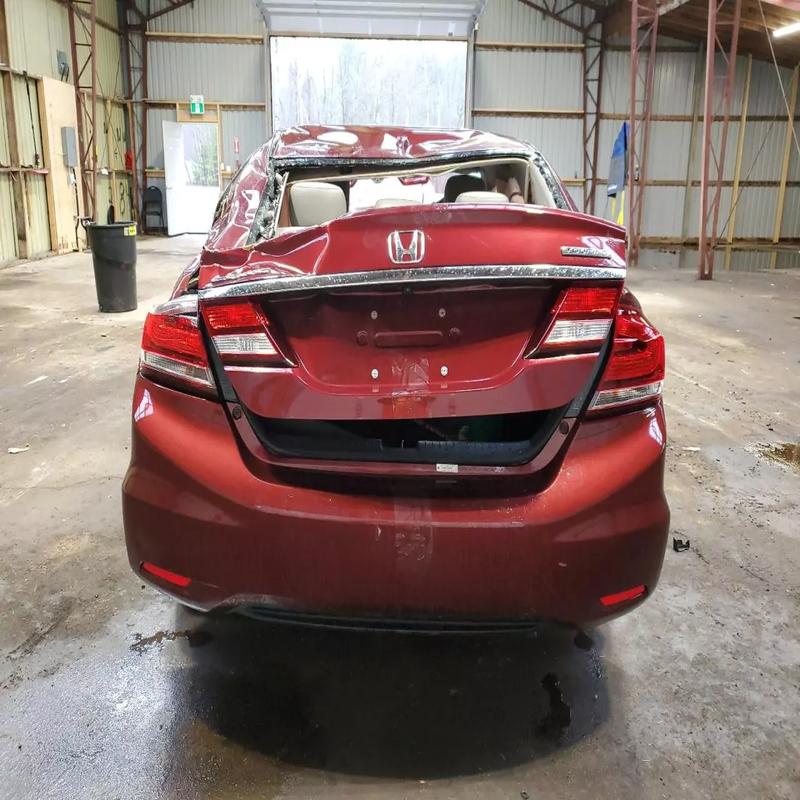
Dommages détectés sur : aile arrière droite, aile arrière gauche, pare-brise arrière, malle, pare-choc arrière, plaque d'immatriculation arrière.
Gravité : majeur